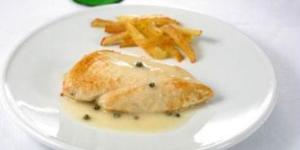
pechuga a la pimienta